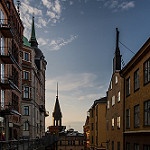
Label: buildings